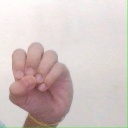
अक्षर: उ